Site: brandenburg
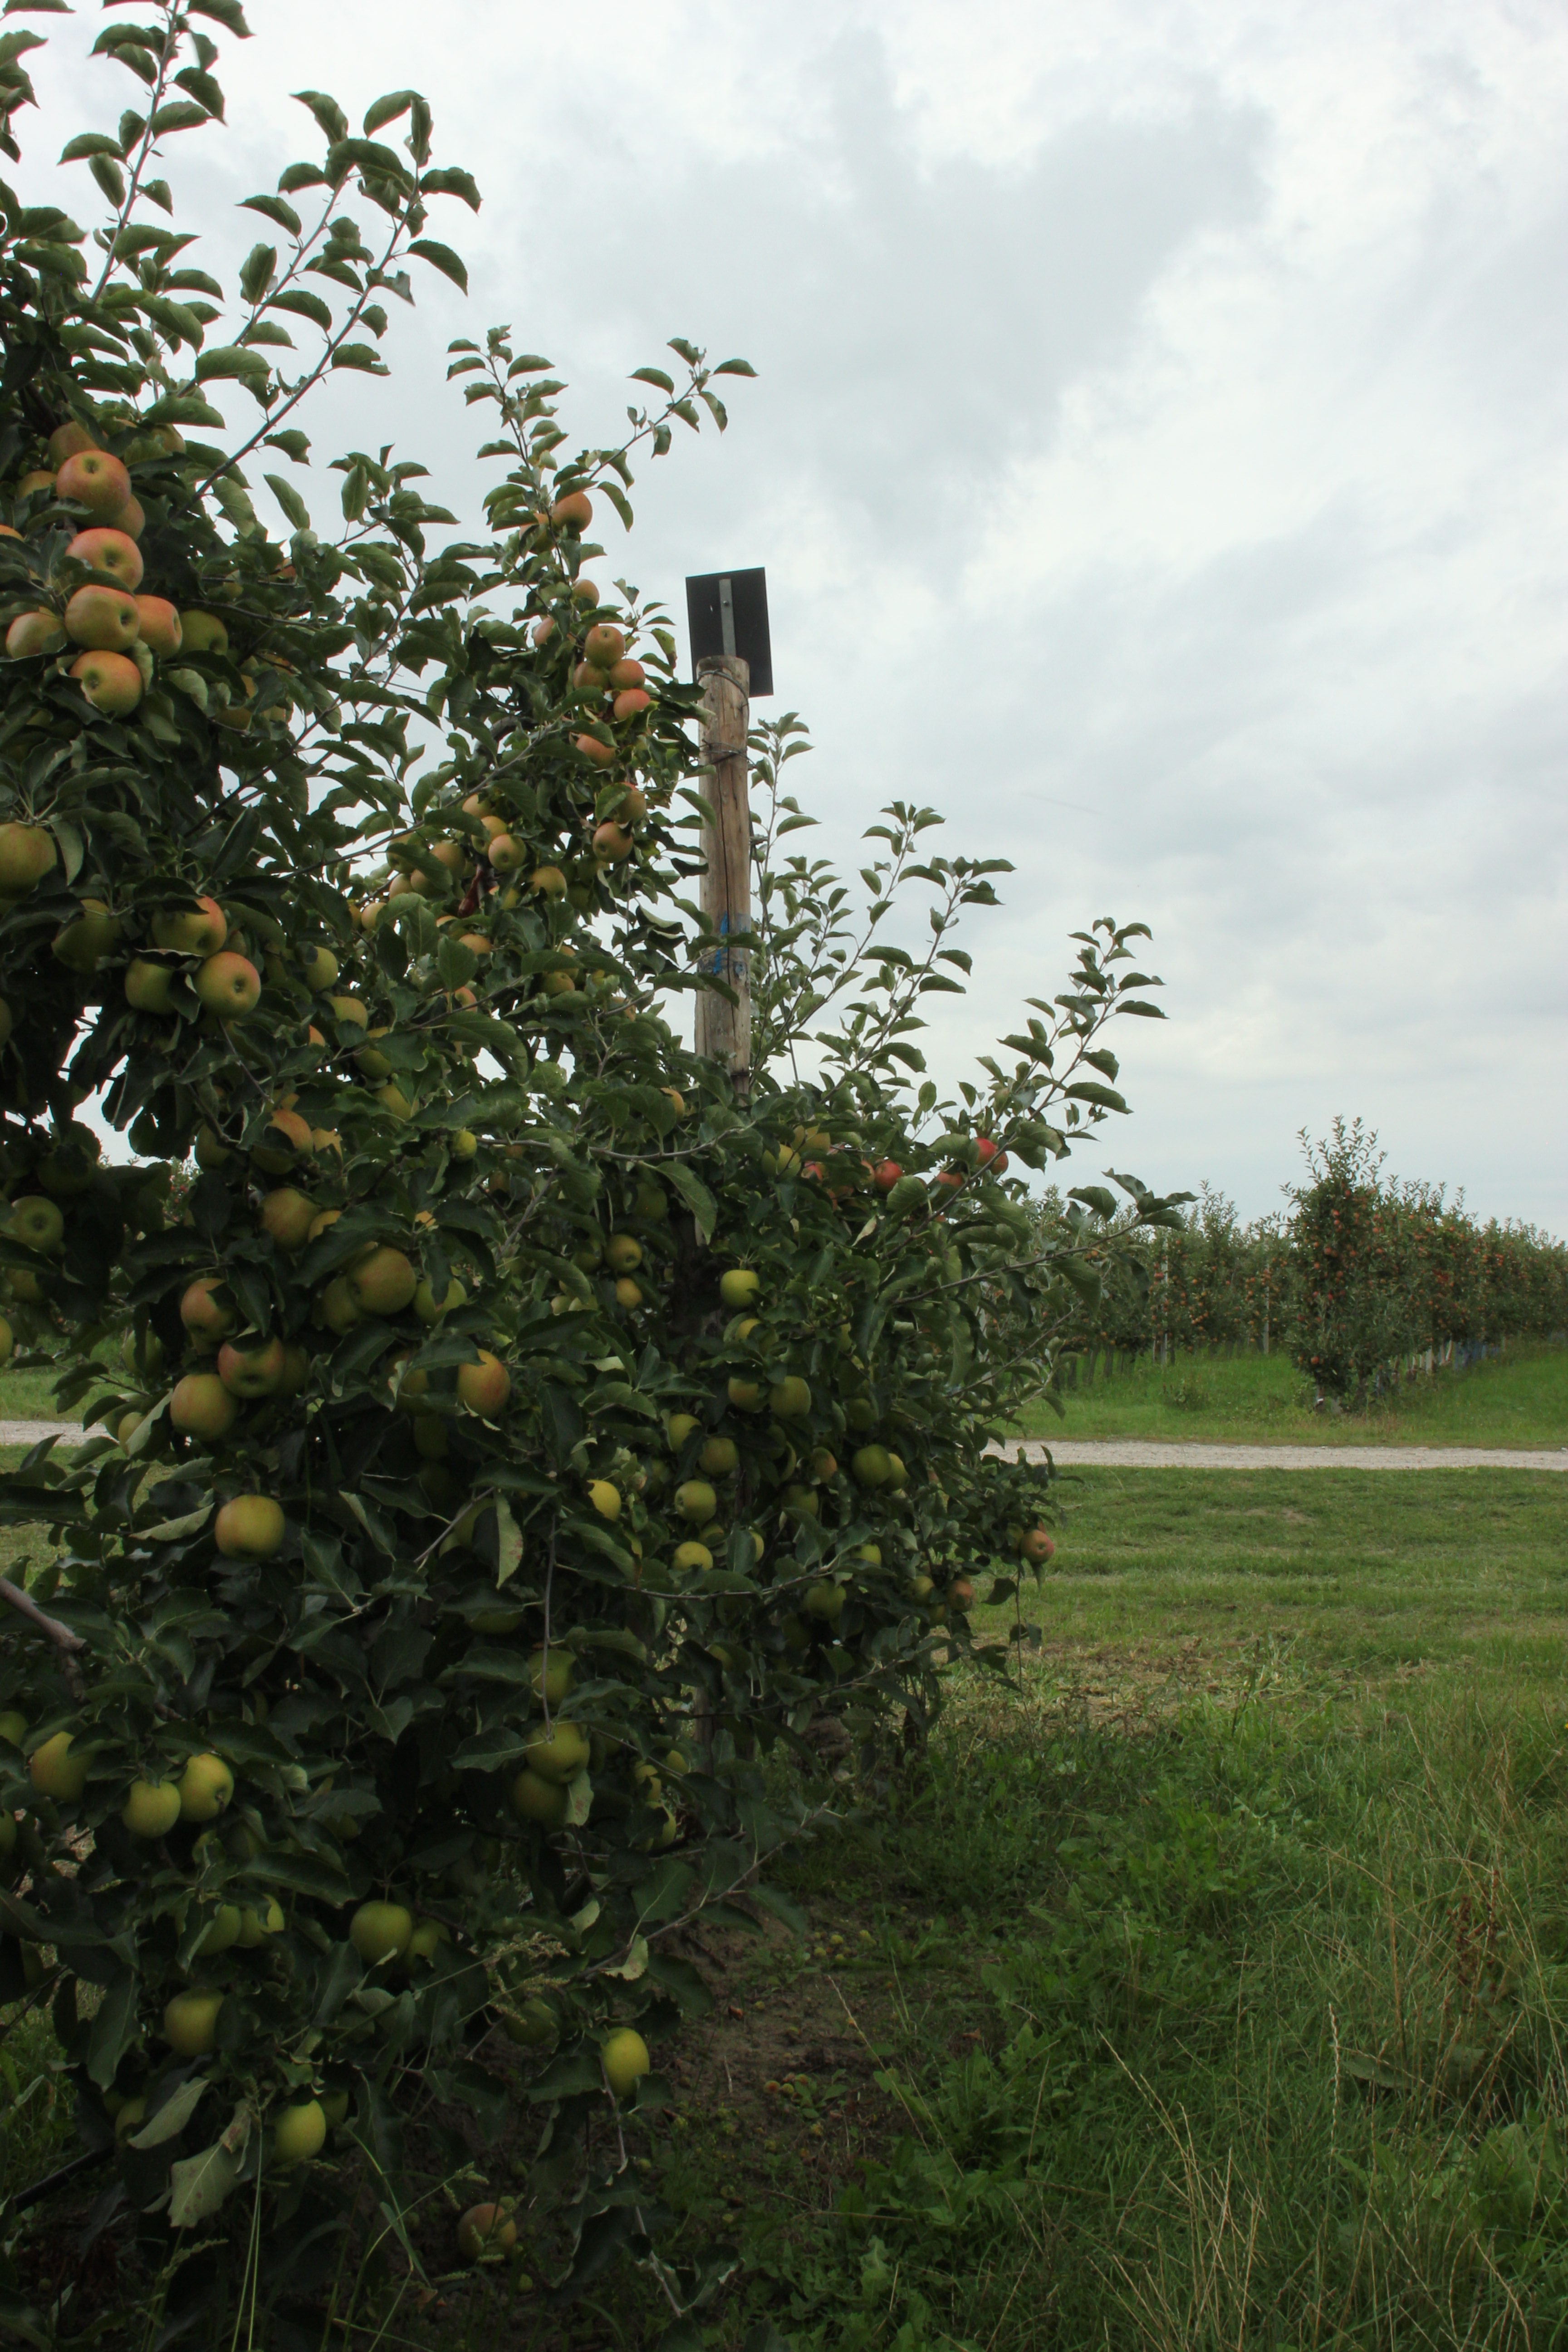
Growth stage (BBCH 87): Maturity of fruit and seed